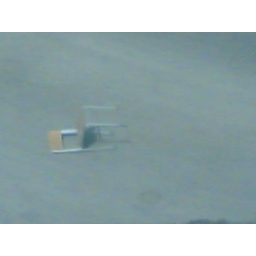
an Angry Student threw a chair on the Road from the second floor of a School in Kuwait